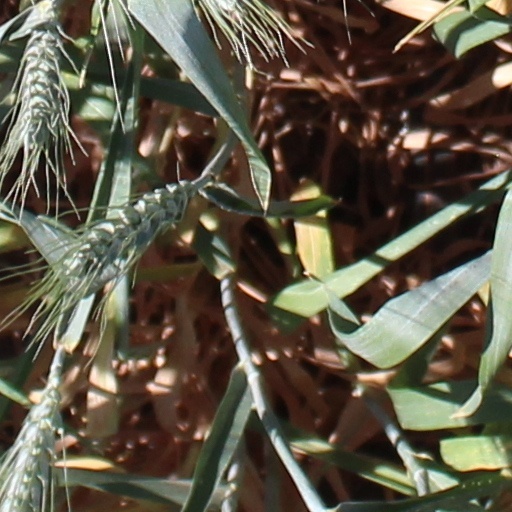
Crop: wheat